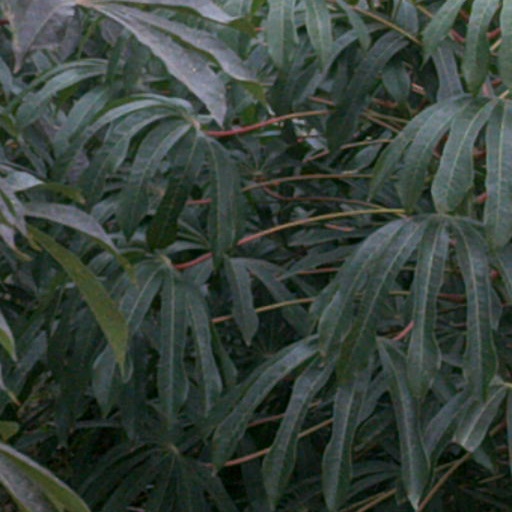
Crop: cassava